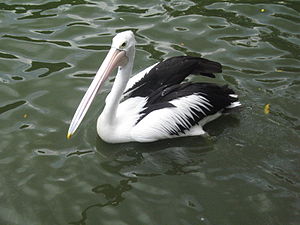
Australsk pelikan
Australsk pelikan er en pelikan, der lever i Australien.